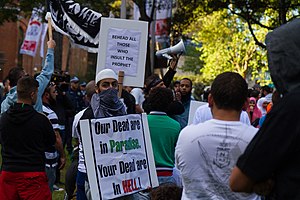
Kritik af islam / Moderne kritik af islam
Muslimske demonstranter: